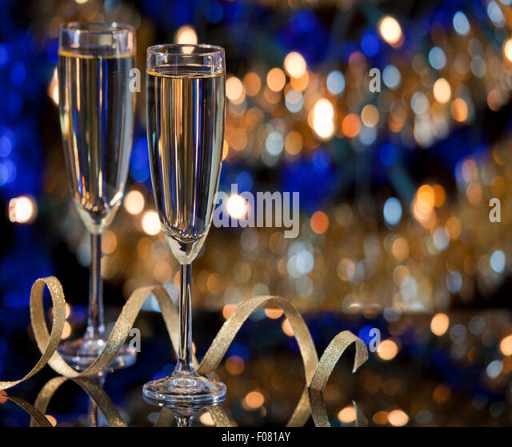
a new year 's eve scene with champagne glasses and christmas lights in the background